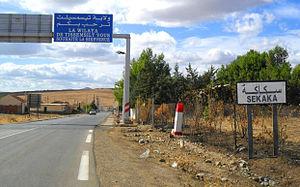
Village de Sekaka, commune de Bordj Emir Abdelkader dans la wilaya de Tissemsilt, frontières avec la wilaya de Médéa قرية سكاكة بتيسمسيلت على الحدود مع ولاية المدية